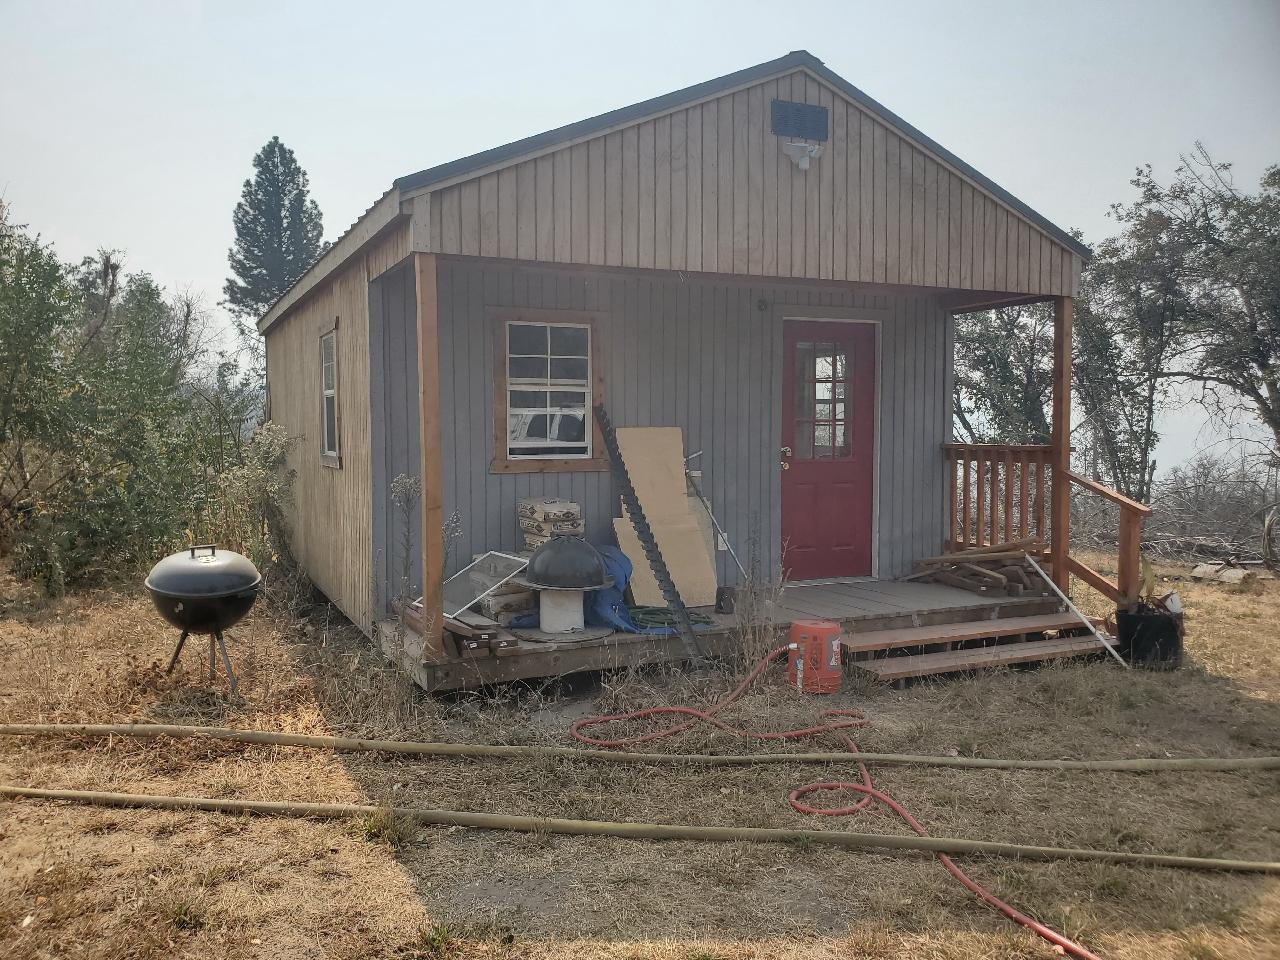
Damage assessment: no_damage